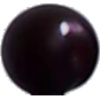
Label: Cherry Wax Black 1